Question: Please indicate a possible affordance area of the baseball bat that can be used for holding
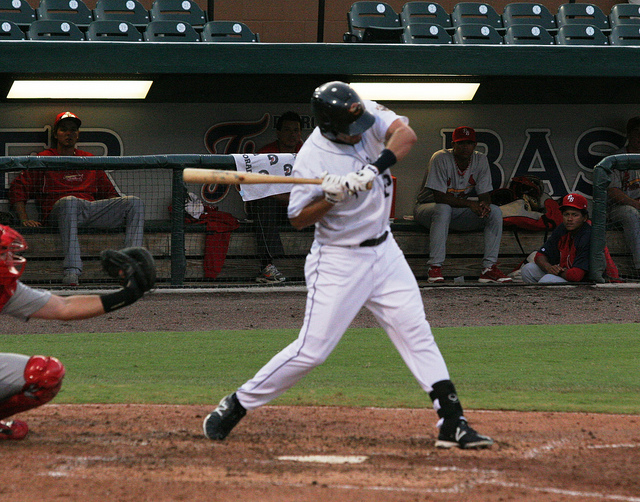
Answer: [316.147, 166.232, 382.2, 203.662]